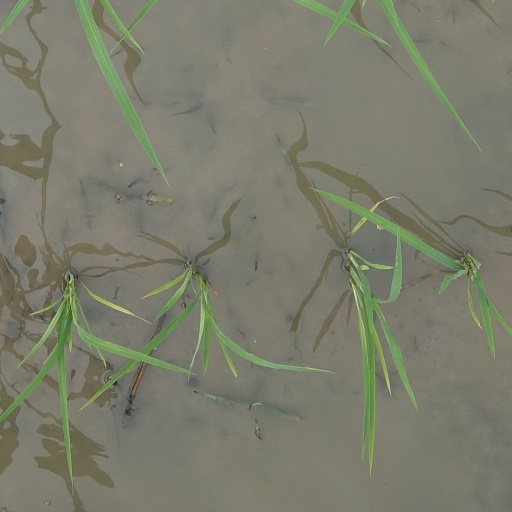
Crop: rice